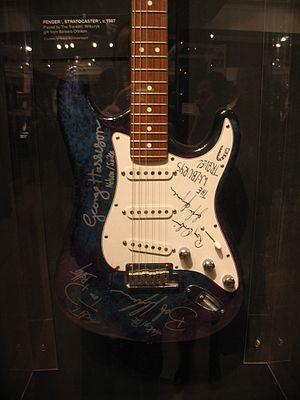
Les Traveling Wilburys est un supergroupe anglo-américain actif de la fin des années 1980 au début de la décennie 1990, composé de Bob Dylan, George Harrison, Tom Petty, Jeff Lynne et Roy Orbison. Le batteur Jim Keltner fut surnommé le « sixième Wilbury ». Après un premier album au succès international, Traveling Wilburys Vol. 1, comprenant le hit Handle with Care, le groupe est affecté par la mort de Roy Orbison à la fin de l'année 1988, mais publie néanmoins une deuxième oeuvre inutilée Traveling Wilburys Vol. 3. Des projets de tournée voient le jour, mais ils ne se réalisent pas, le groupe cessant toute activité en 1991.